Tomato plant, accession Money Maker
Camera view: horizontal (90 deg, fisheye); turntable rotation: 60 degrees
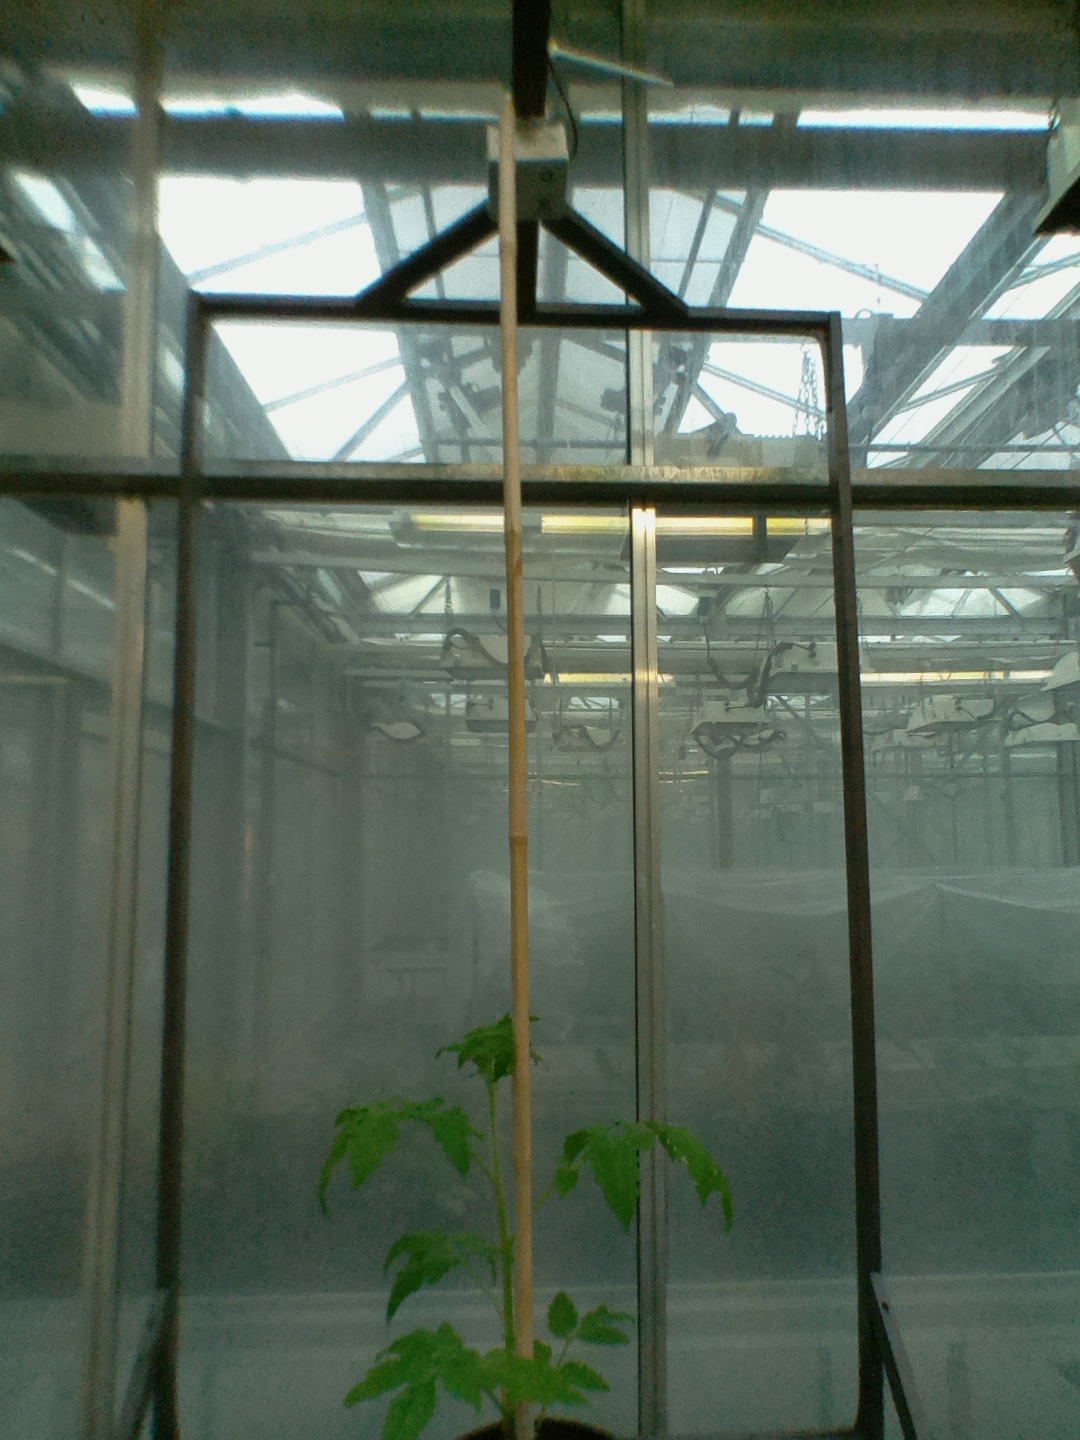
BBCH growth stage 13: 6 of true leaves visible